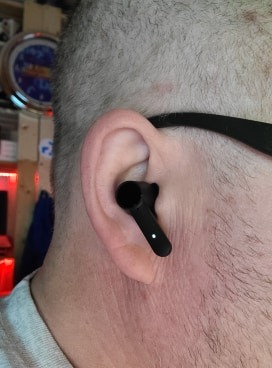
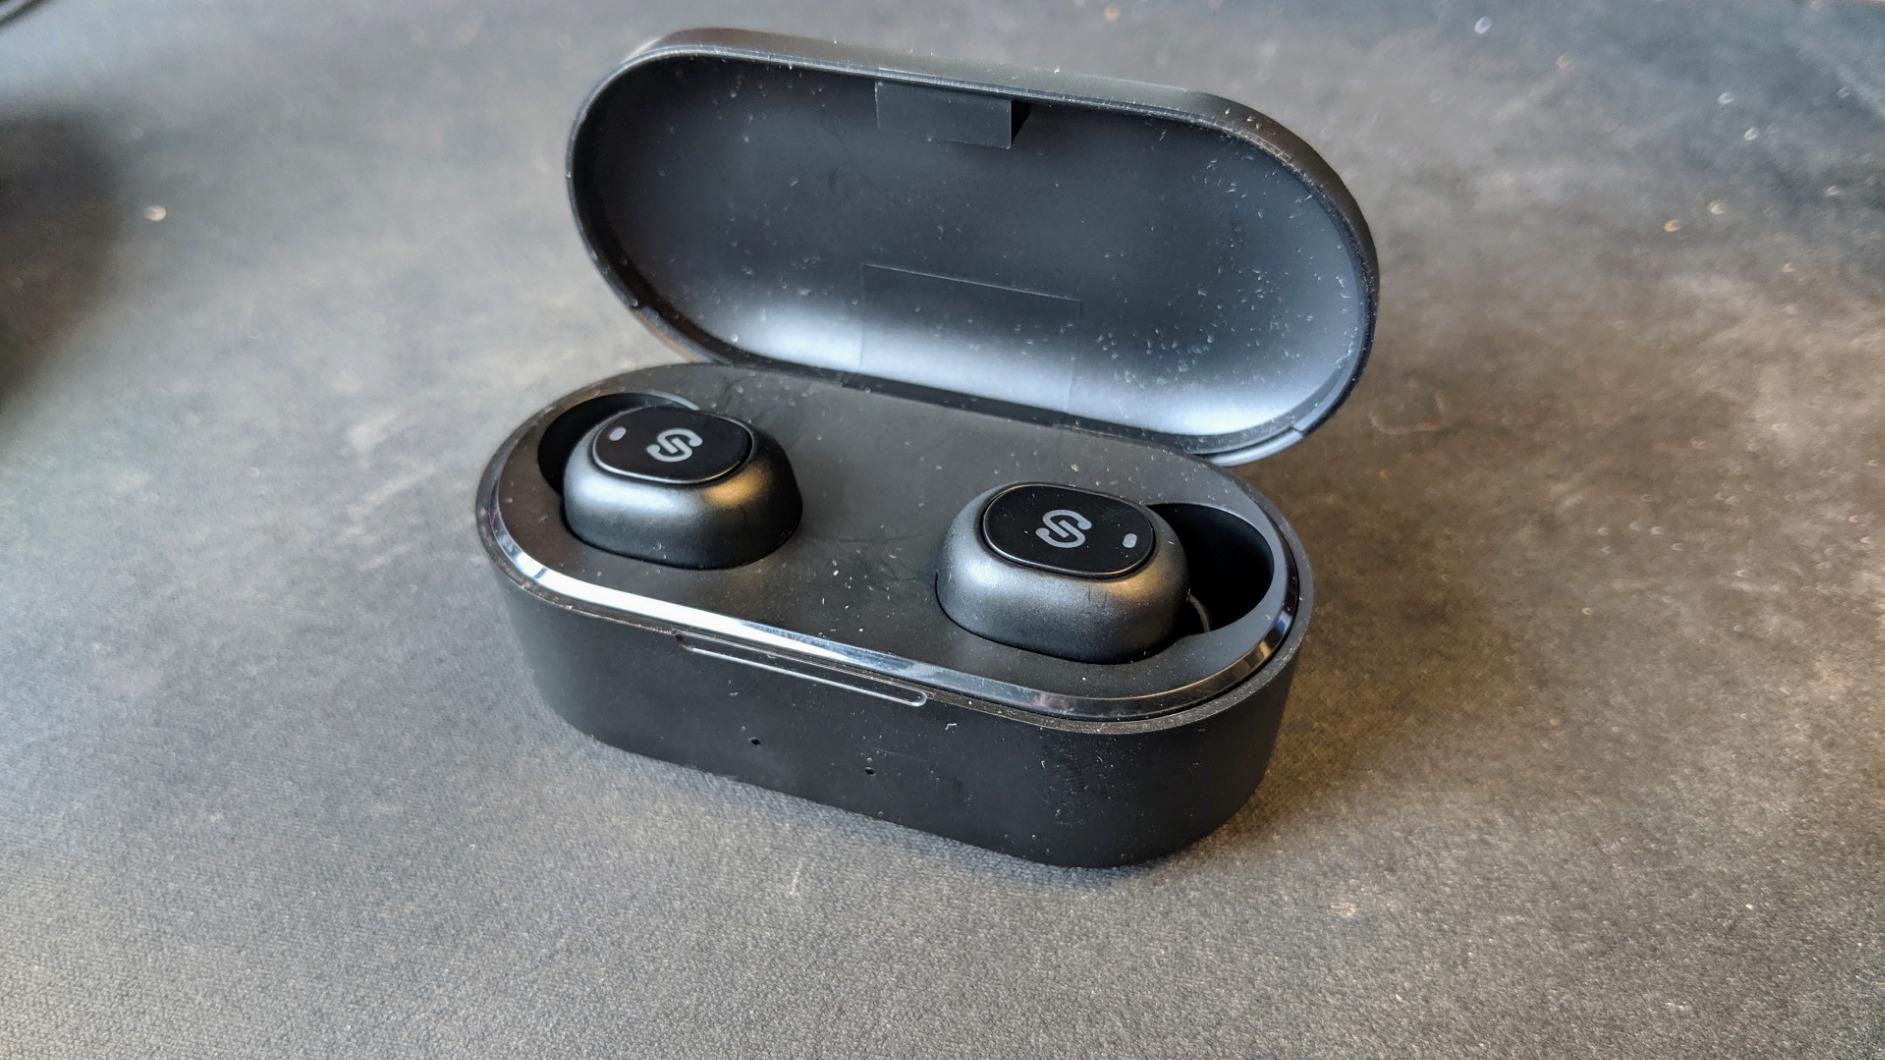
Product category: earbuds
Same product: no